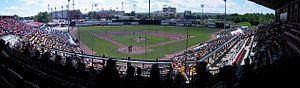
Le Foothills Stadium est un stade de baseball, d'une capacité de 6000 places, situé à Calgary, dans la province de l'Alberta, au Canada.